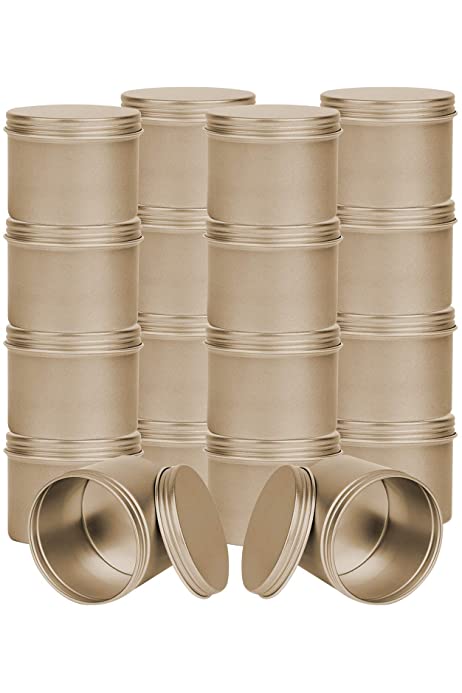
Label: metal